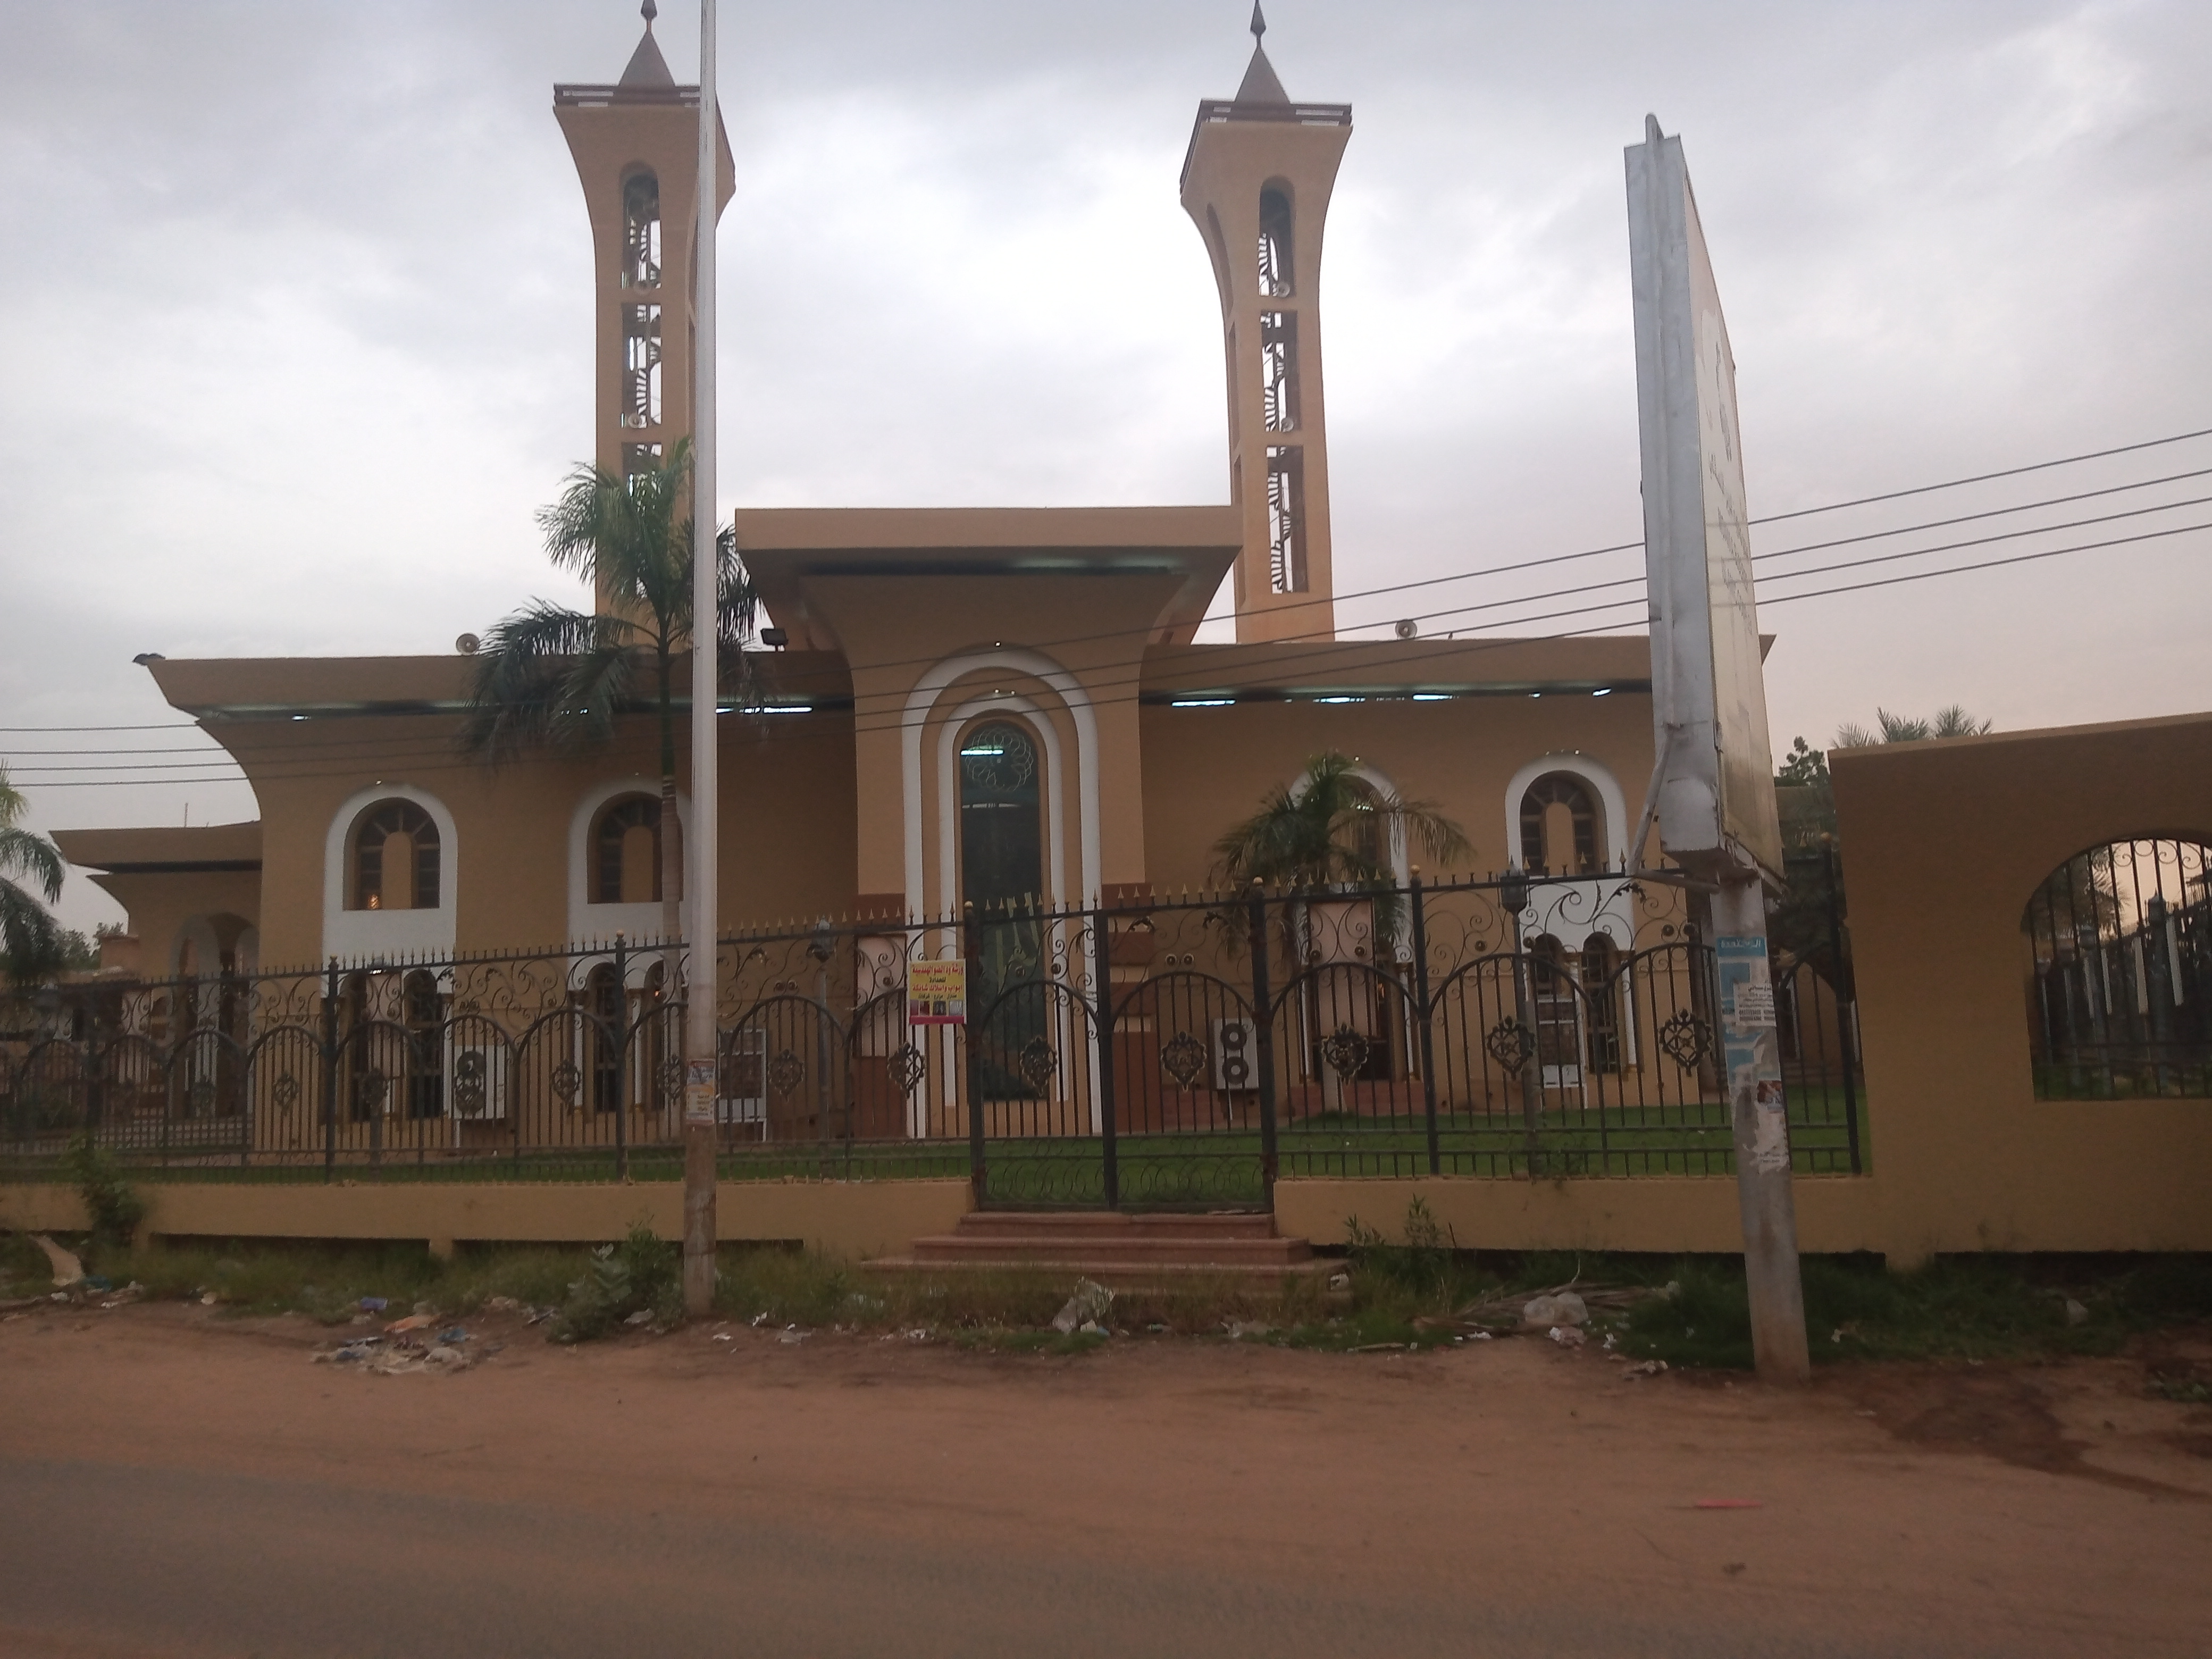
الوصف بالفصحى: مسجد يتميز بمآذن عالية يقع على جانب طريق ترابي
الوصف بالعامية السودانية: جامع كبير وعالي بمآذن في شارع ترابي وقت الغيوم
التصنيف: Public Spaces & Infrastructure